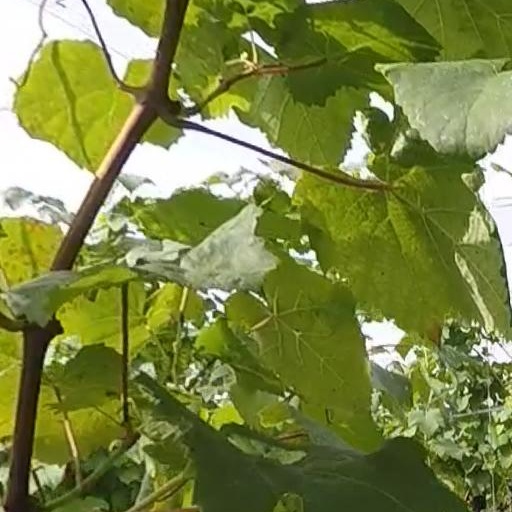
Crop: grape